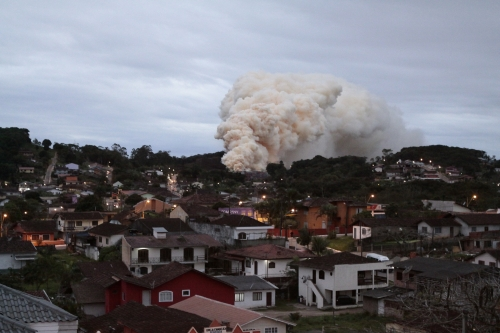
Fire: no
Smoke: yes